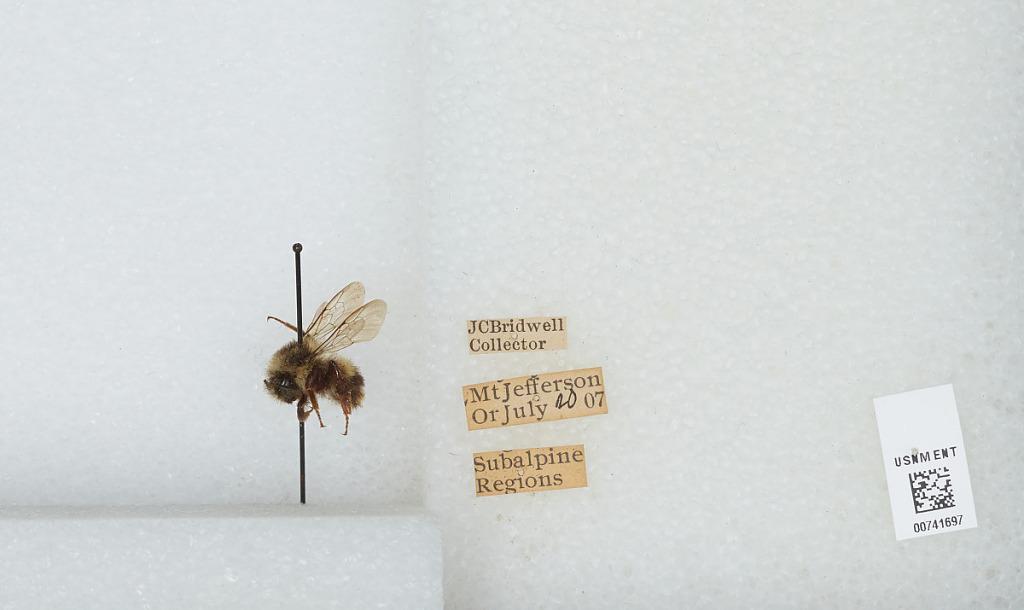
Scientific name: Bombus (Pyrobombus) bifarius Cresson
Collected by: J. Bridwell
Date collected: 1907-7-20
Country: United States
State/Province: Oregon
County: Linn
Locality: Subalpine Regions, Mount Jefferson
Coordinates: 44.6742, -121.799